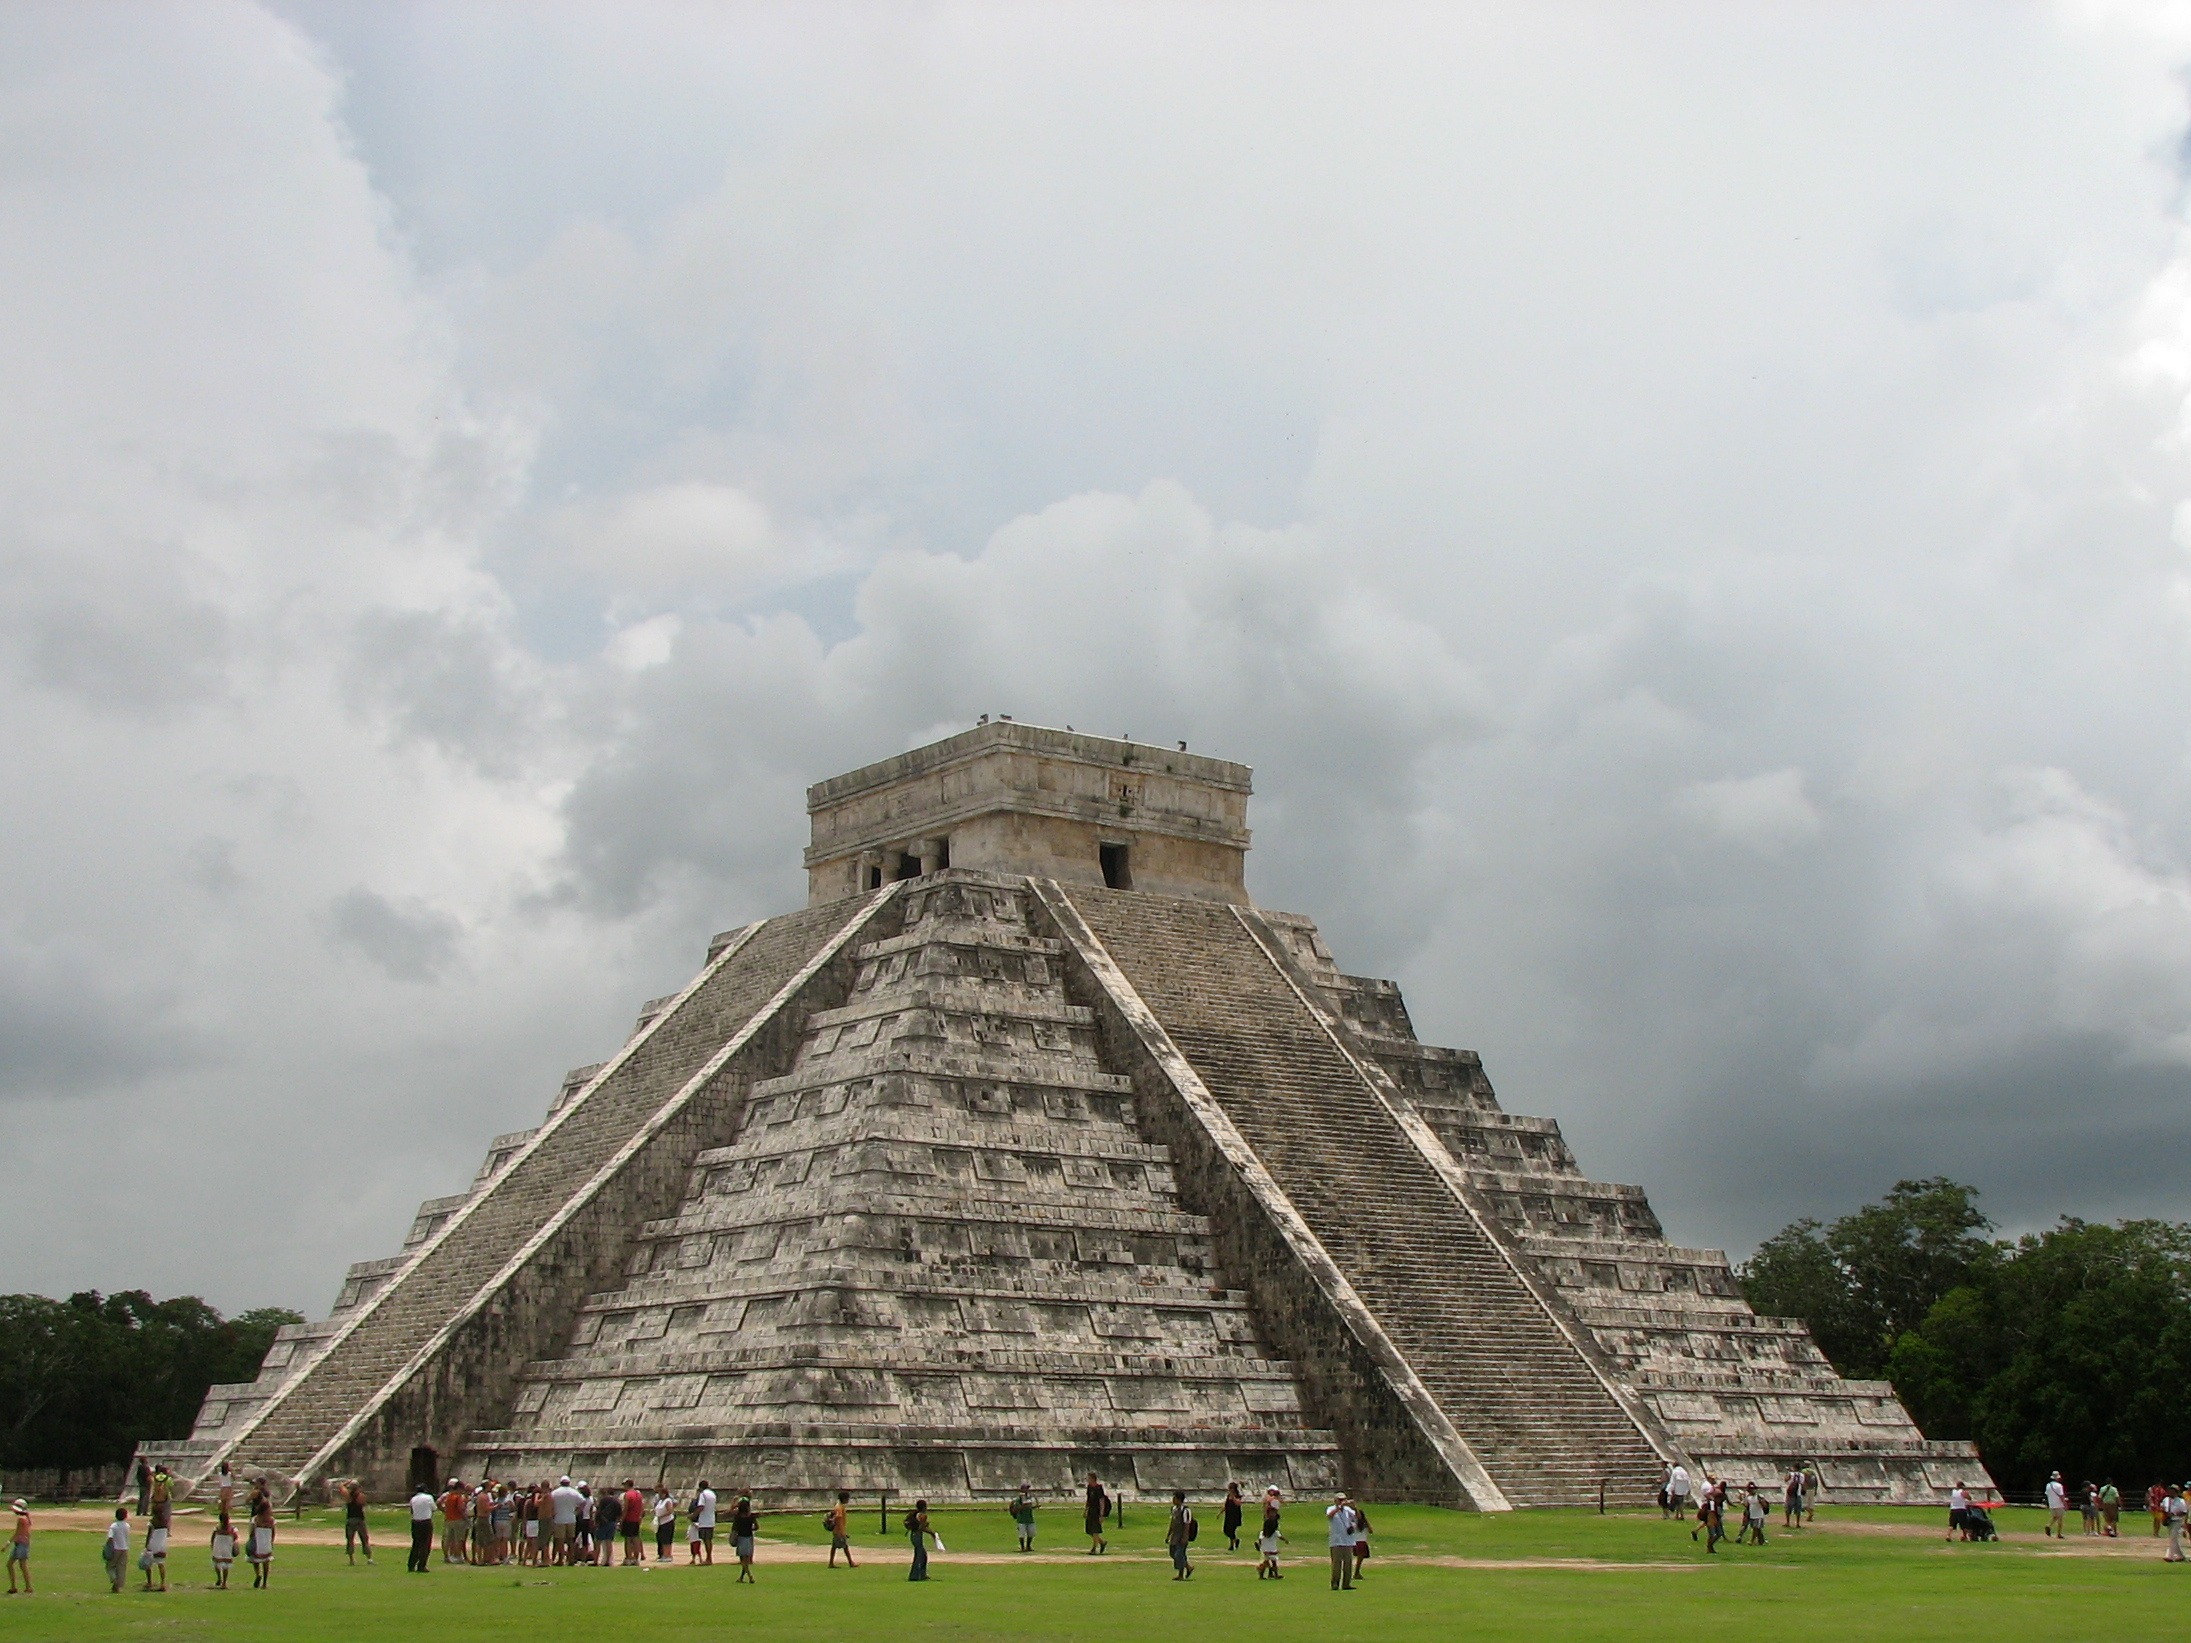
monument, pyramid, landmark, temple, mexico, ruins, archaeological site, chichen itza, incas, ancient history, aztecs, mayas, maya civilization